Woodland station (Pennsylvania)

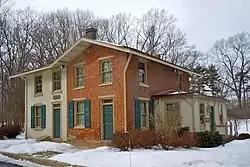
Woodland Station, January 2011

Woodland station, also known as Zermatt station and Morstein station, is an historic, American railway station that is located in West Whiteland Township, Chester County, Pennsylvania.